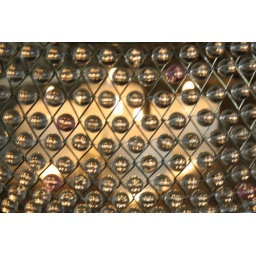
reflections: candles in basket